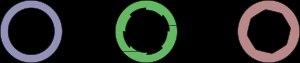
Le .303 British est une munition d'origine britannique. Créée à la fin du XIXᵉ siècle, elle a longtemps servi de munition militaire, avant d'être reléguée, après les années 1960, au rang de munition sportive.